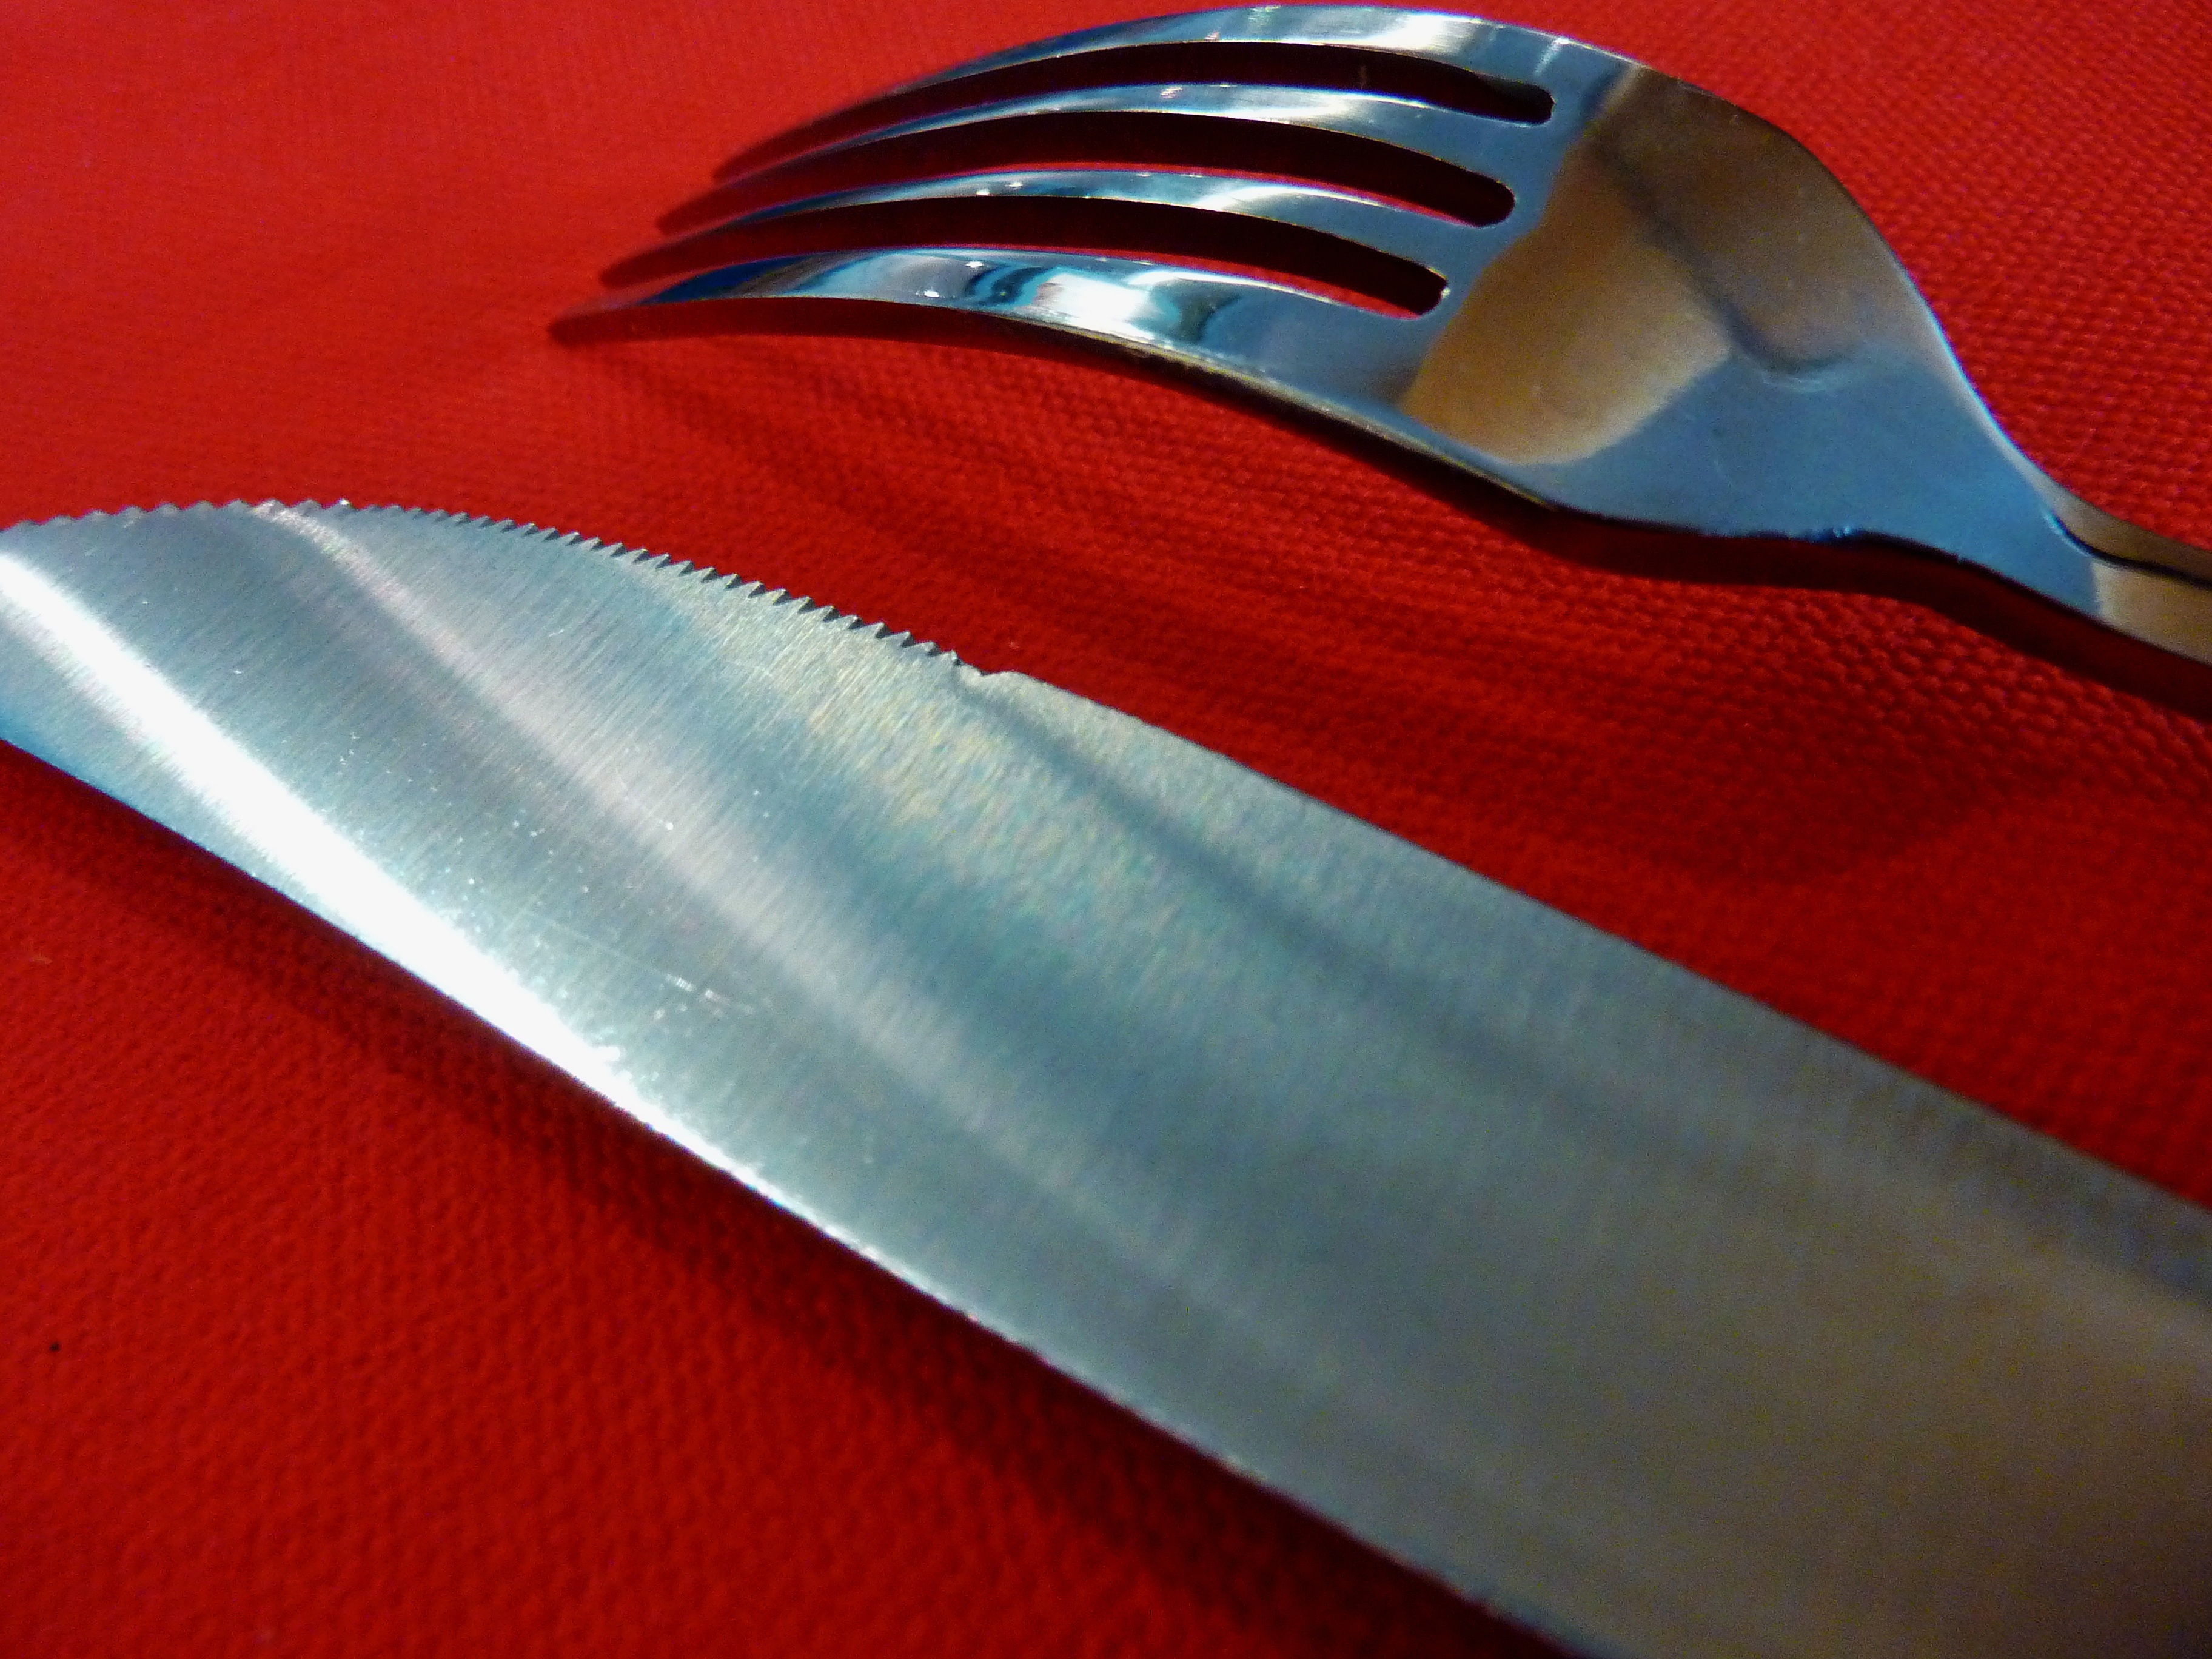
table, fork, cutlery, wing, restaurant, red, plate, weapon, spoon, knife, silver, blade, dagger, table cutlery, cold weapon